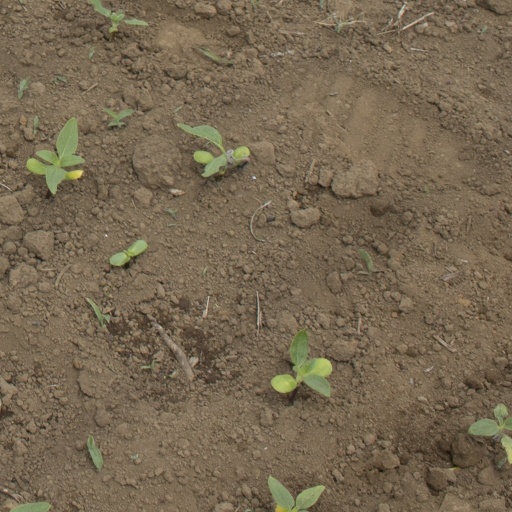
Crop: Jerusalem artichoke